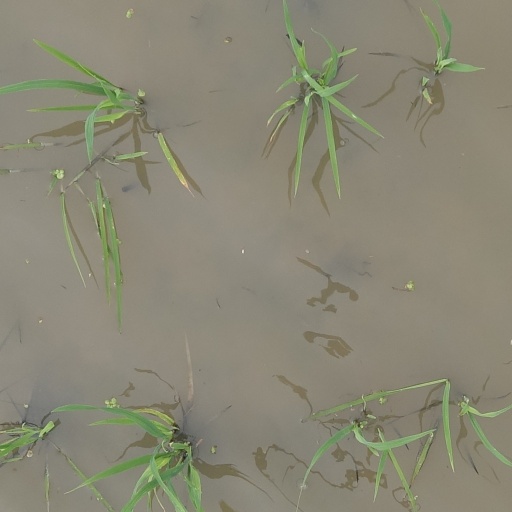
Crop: rice